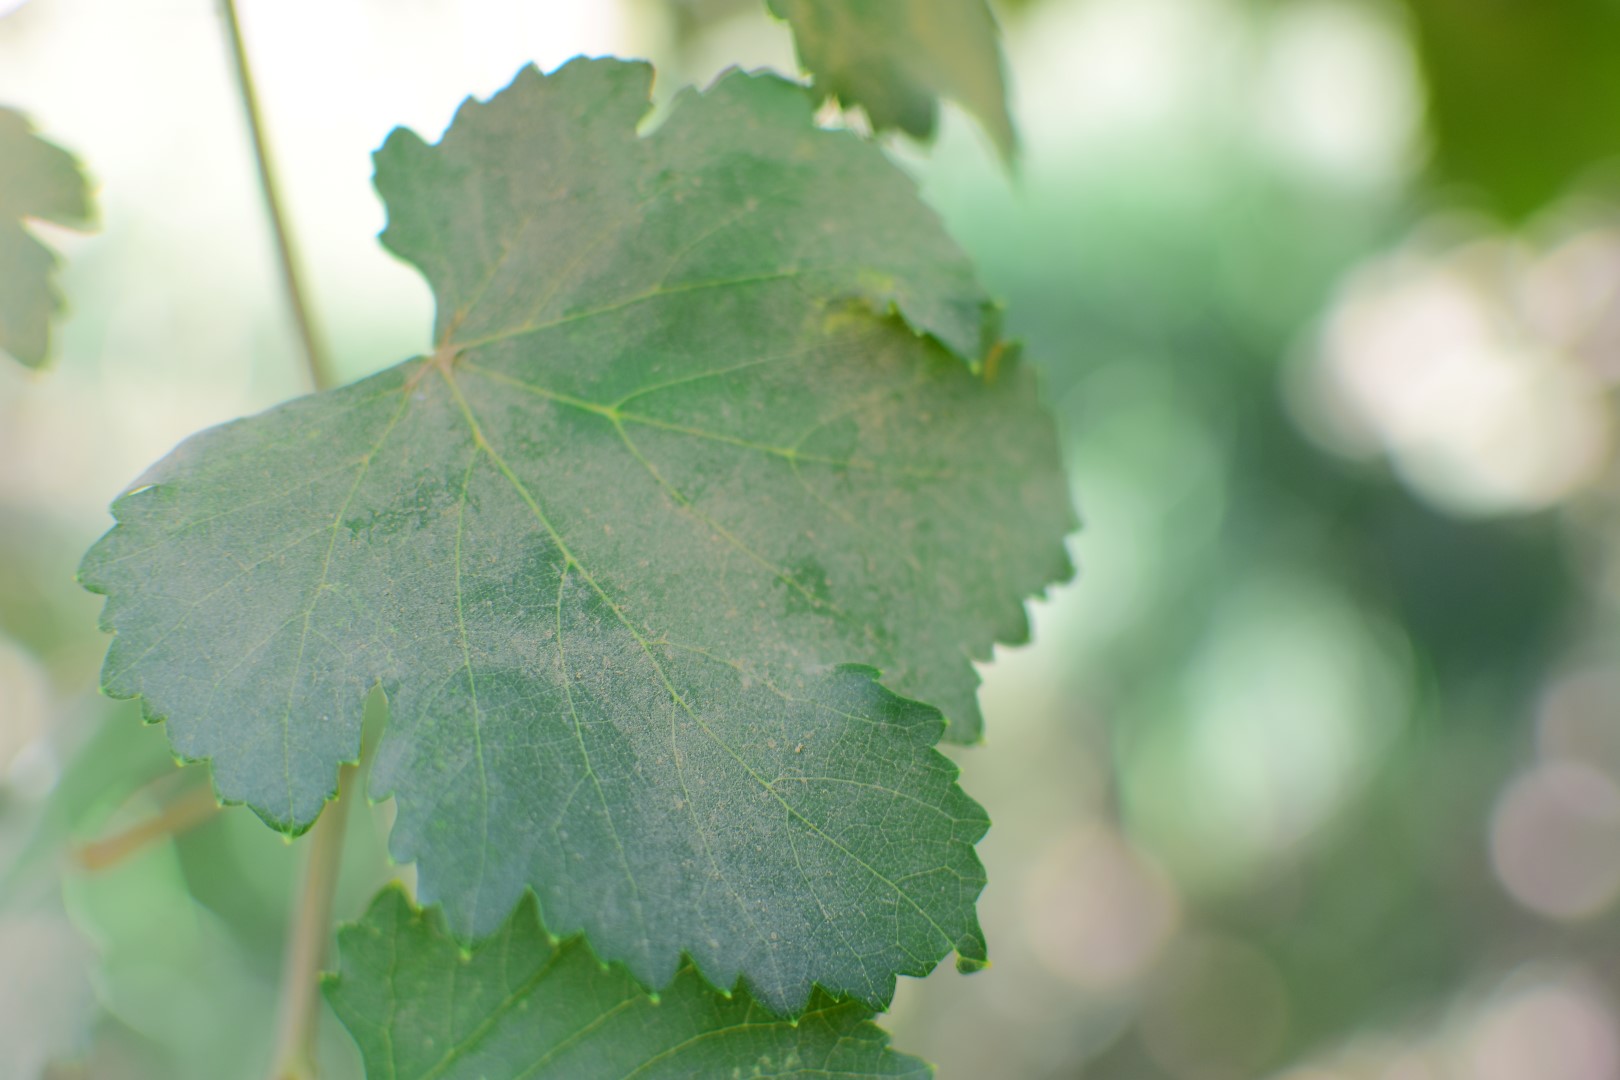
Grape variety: Frinsi